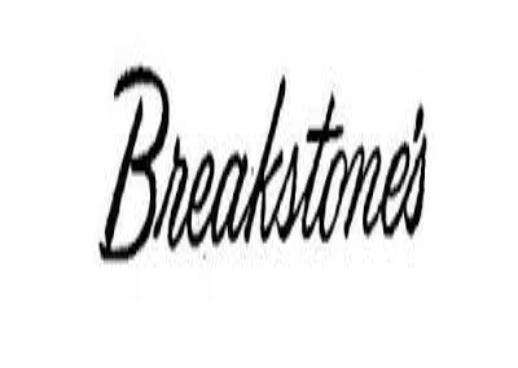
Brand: Breakstone's
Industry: Food